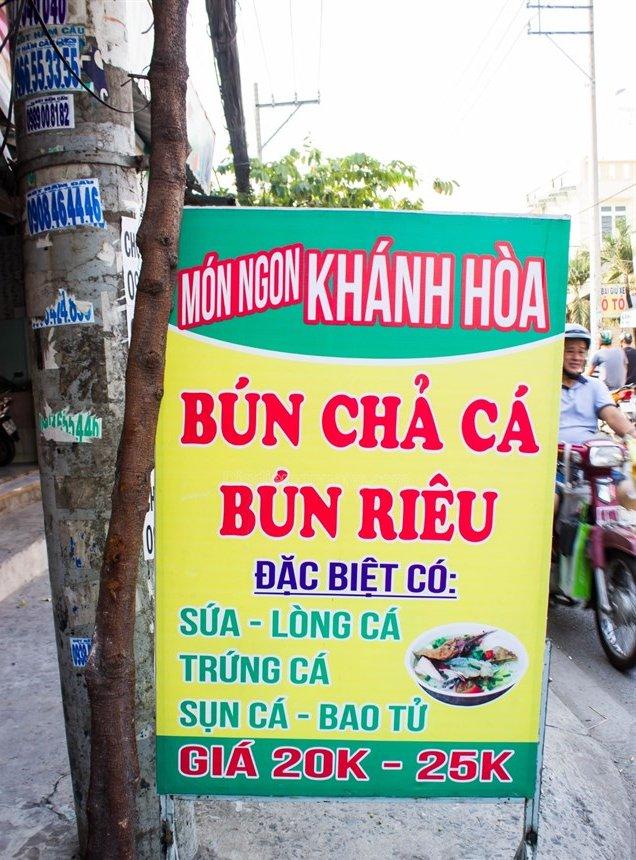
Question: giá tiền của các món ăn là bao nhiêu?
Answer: giá tiền của các món ăn là từ 20 000 đồng đến 25 000 đồng